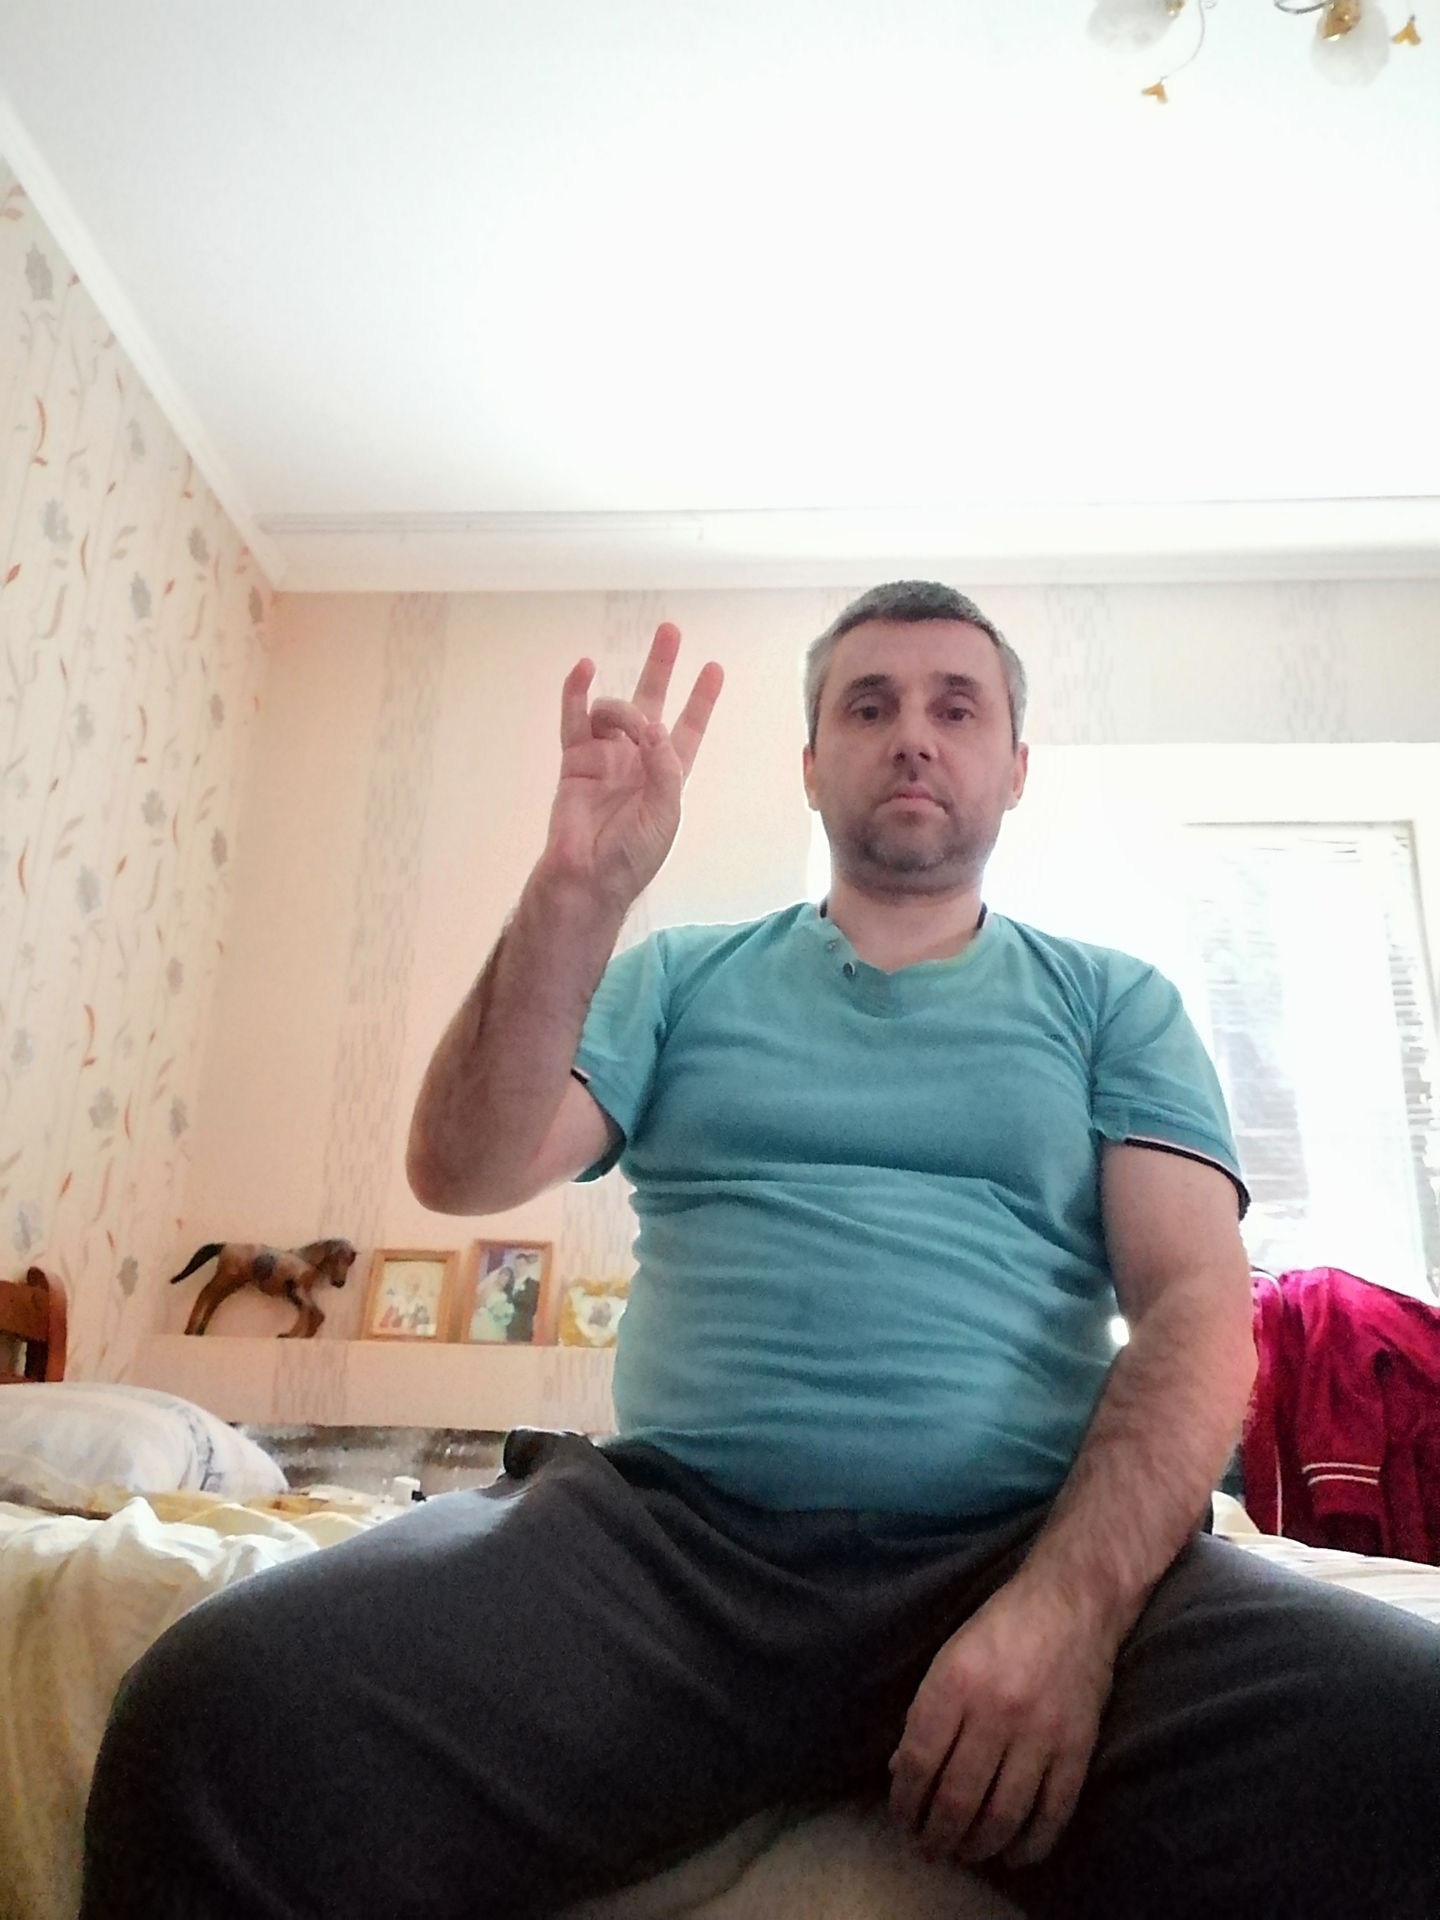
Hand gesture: three3